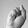
ASL letter: S